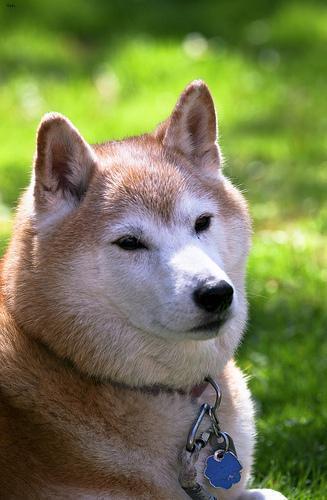
shiba inu